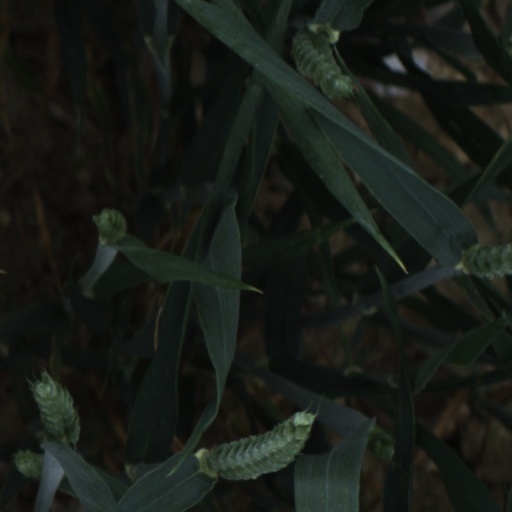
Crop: wheat